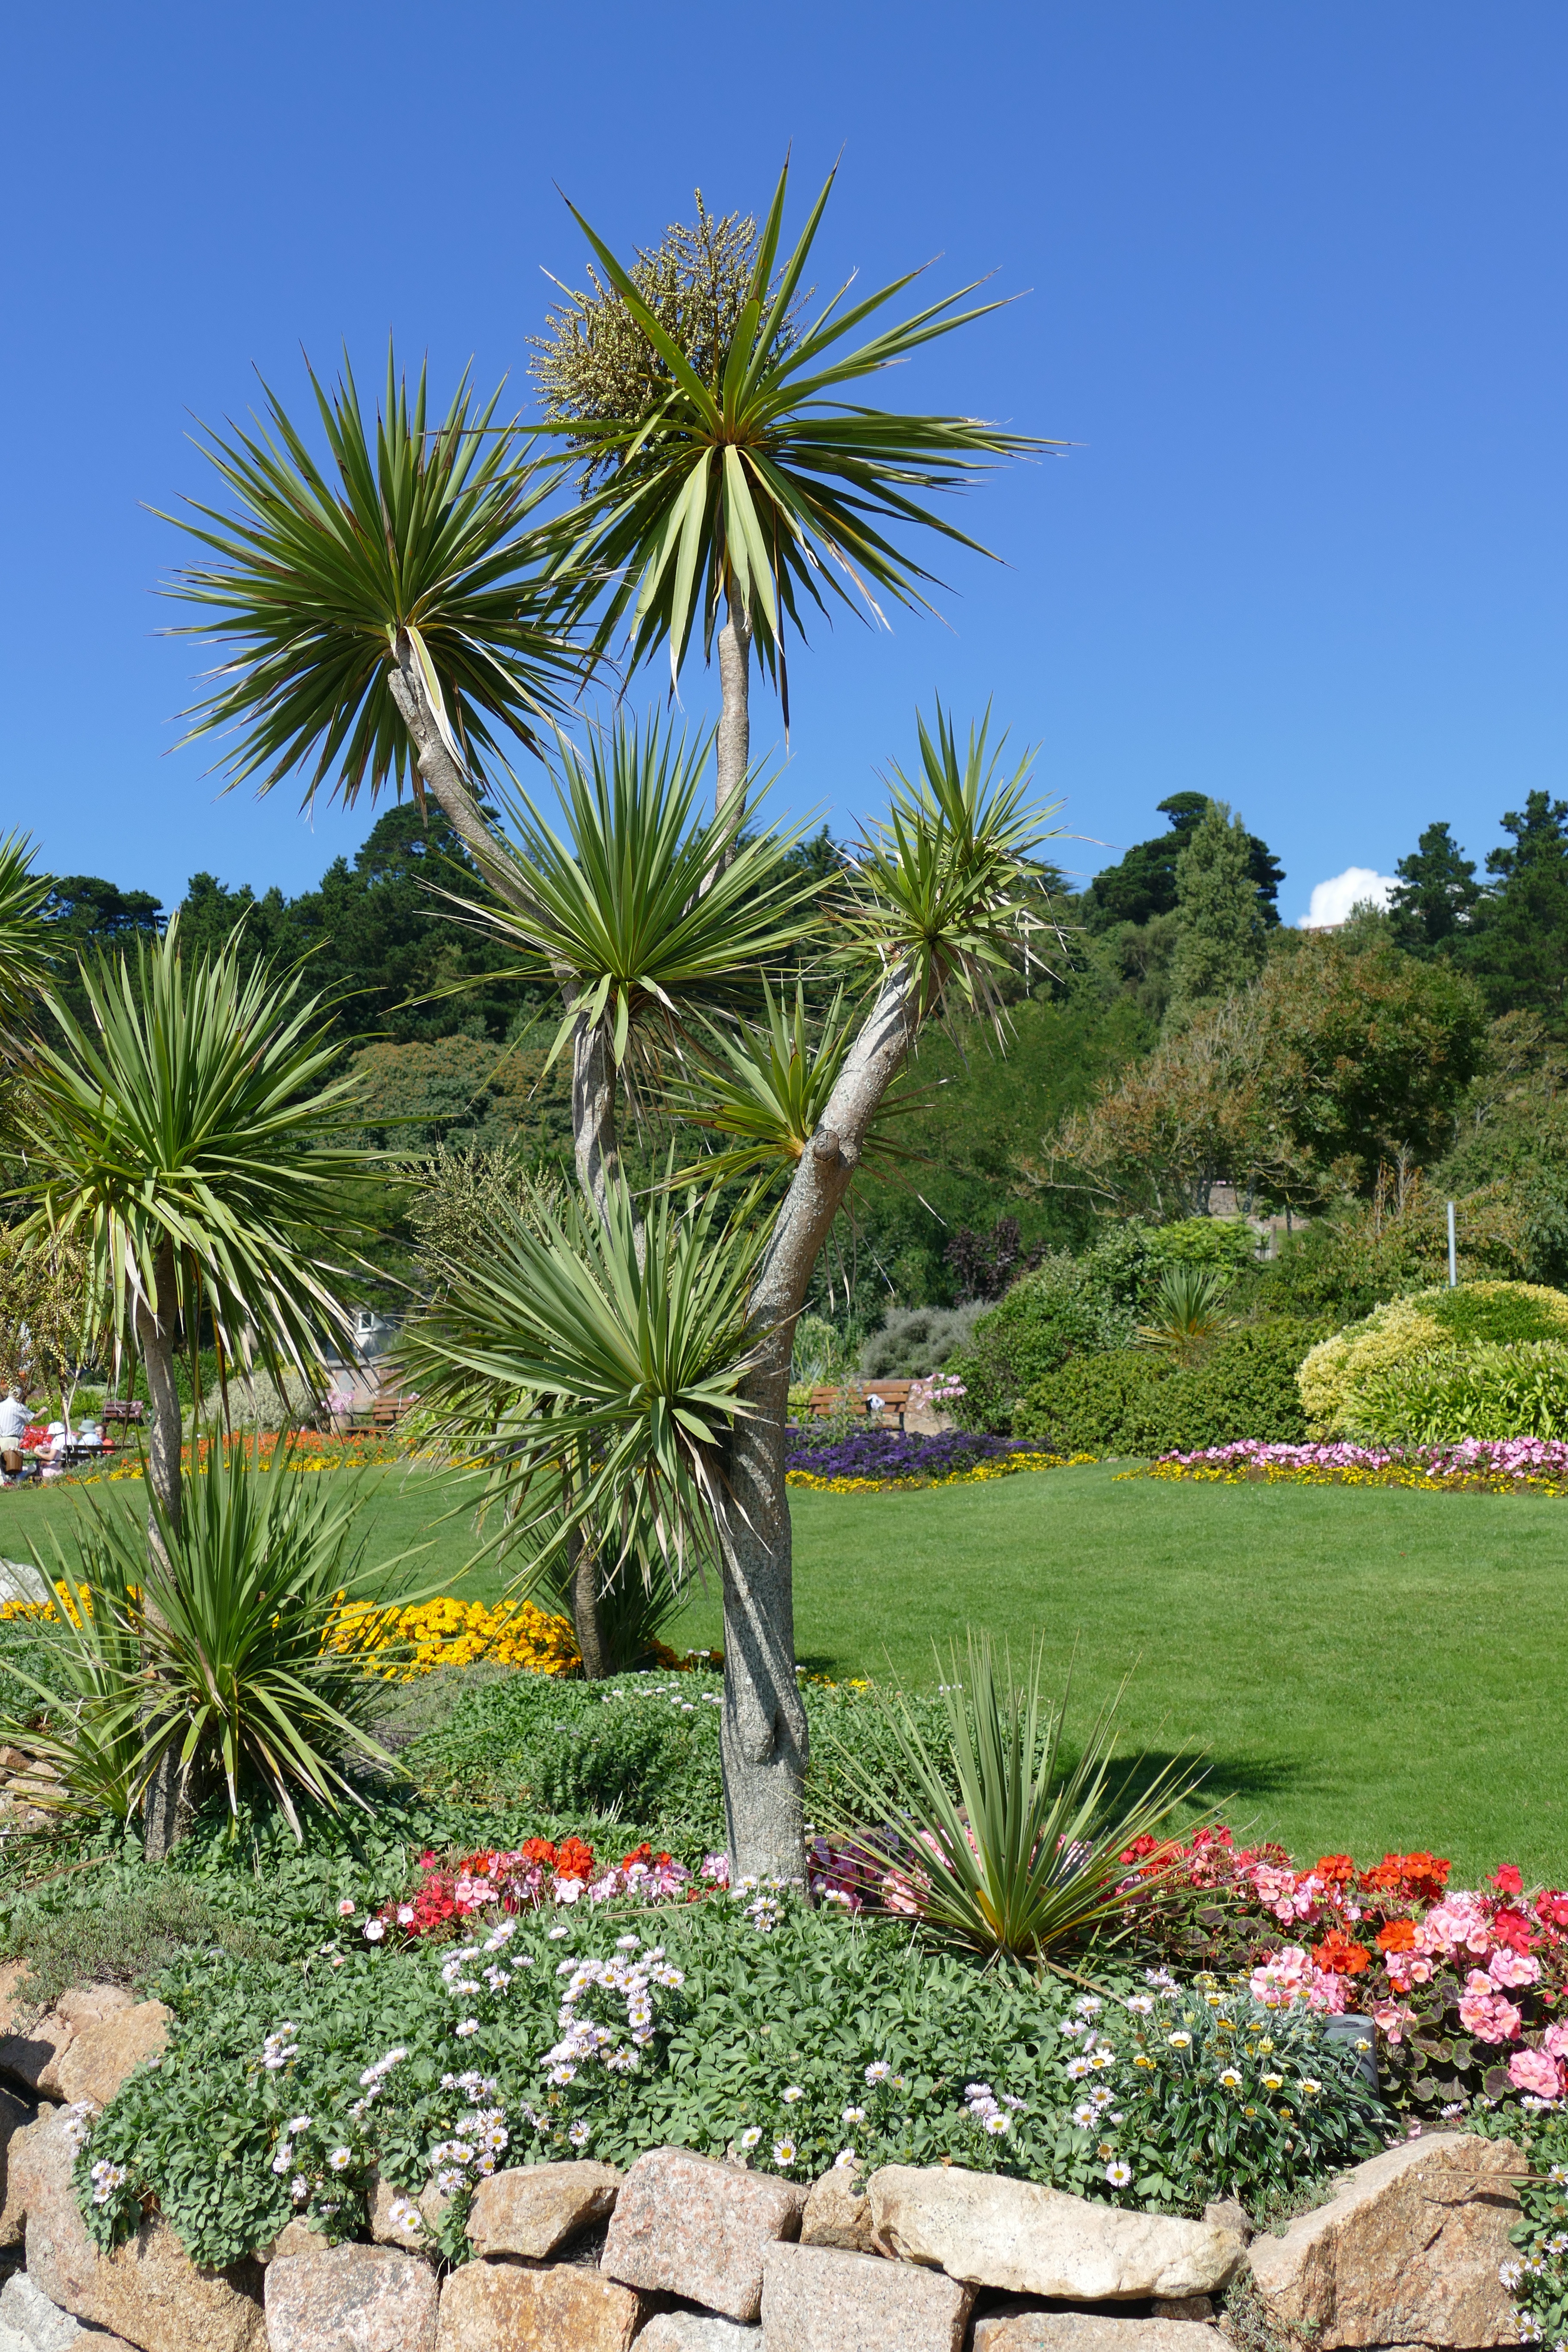
landscape, tree, grass, plant, lawn, flower, park, backyard, island, botany, garden, flora, england, landscaping, botanical garden, yard, jersey, united kingdom, flowering plant, channel islands, island of jersey, st brelade, woody plant, land plant, arecales, palm family